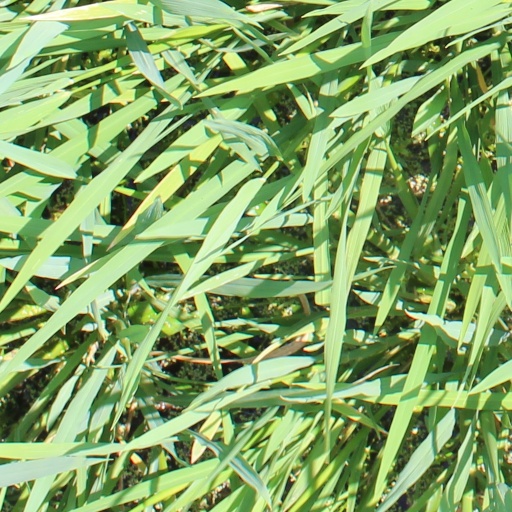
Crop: rice